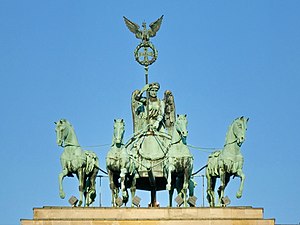
Brandenburger Tor / Historie / 1800- og første halvdel af 1900-tallet
Quadriga på Brandenburger Tor i dagslys.
Brandenburger Tor er den største og den sidste bevarede byport i Berlin. Der var oprindeligt 18 byporte på den gamle toldmur, som bestod fra det 18. til midten af det 19. århundrede.